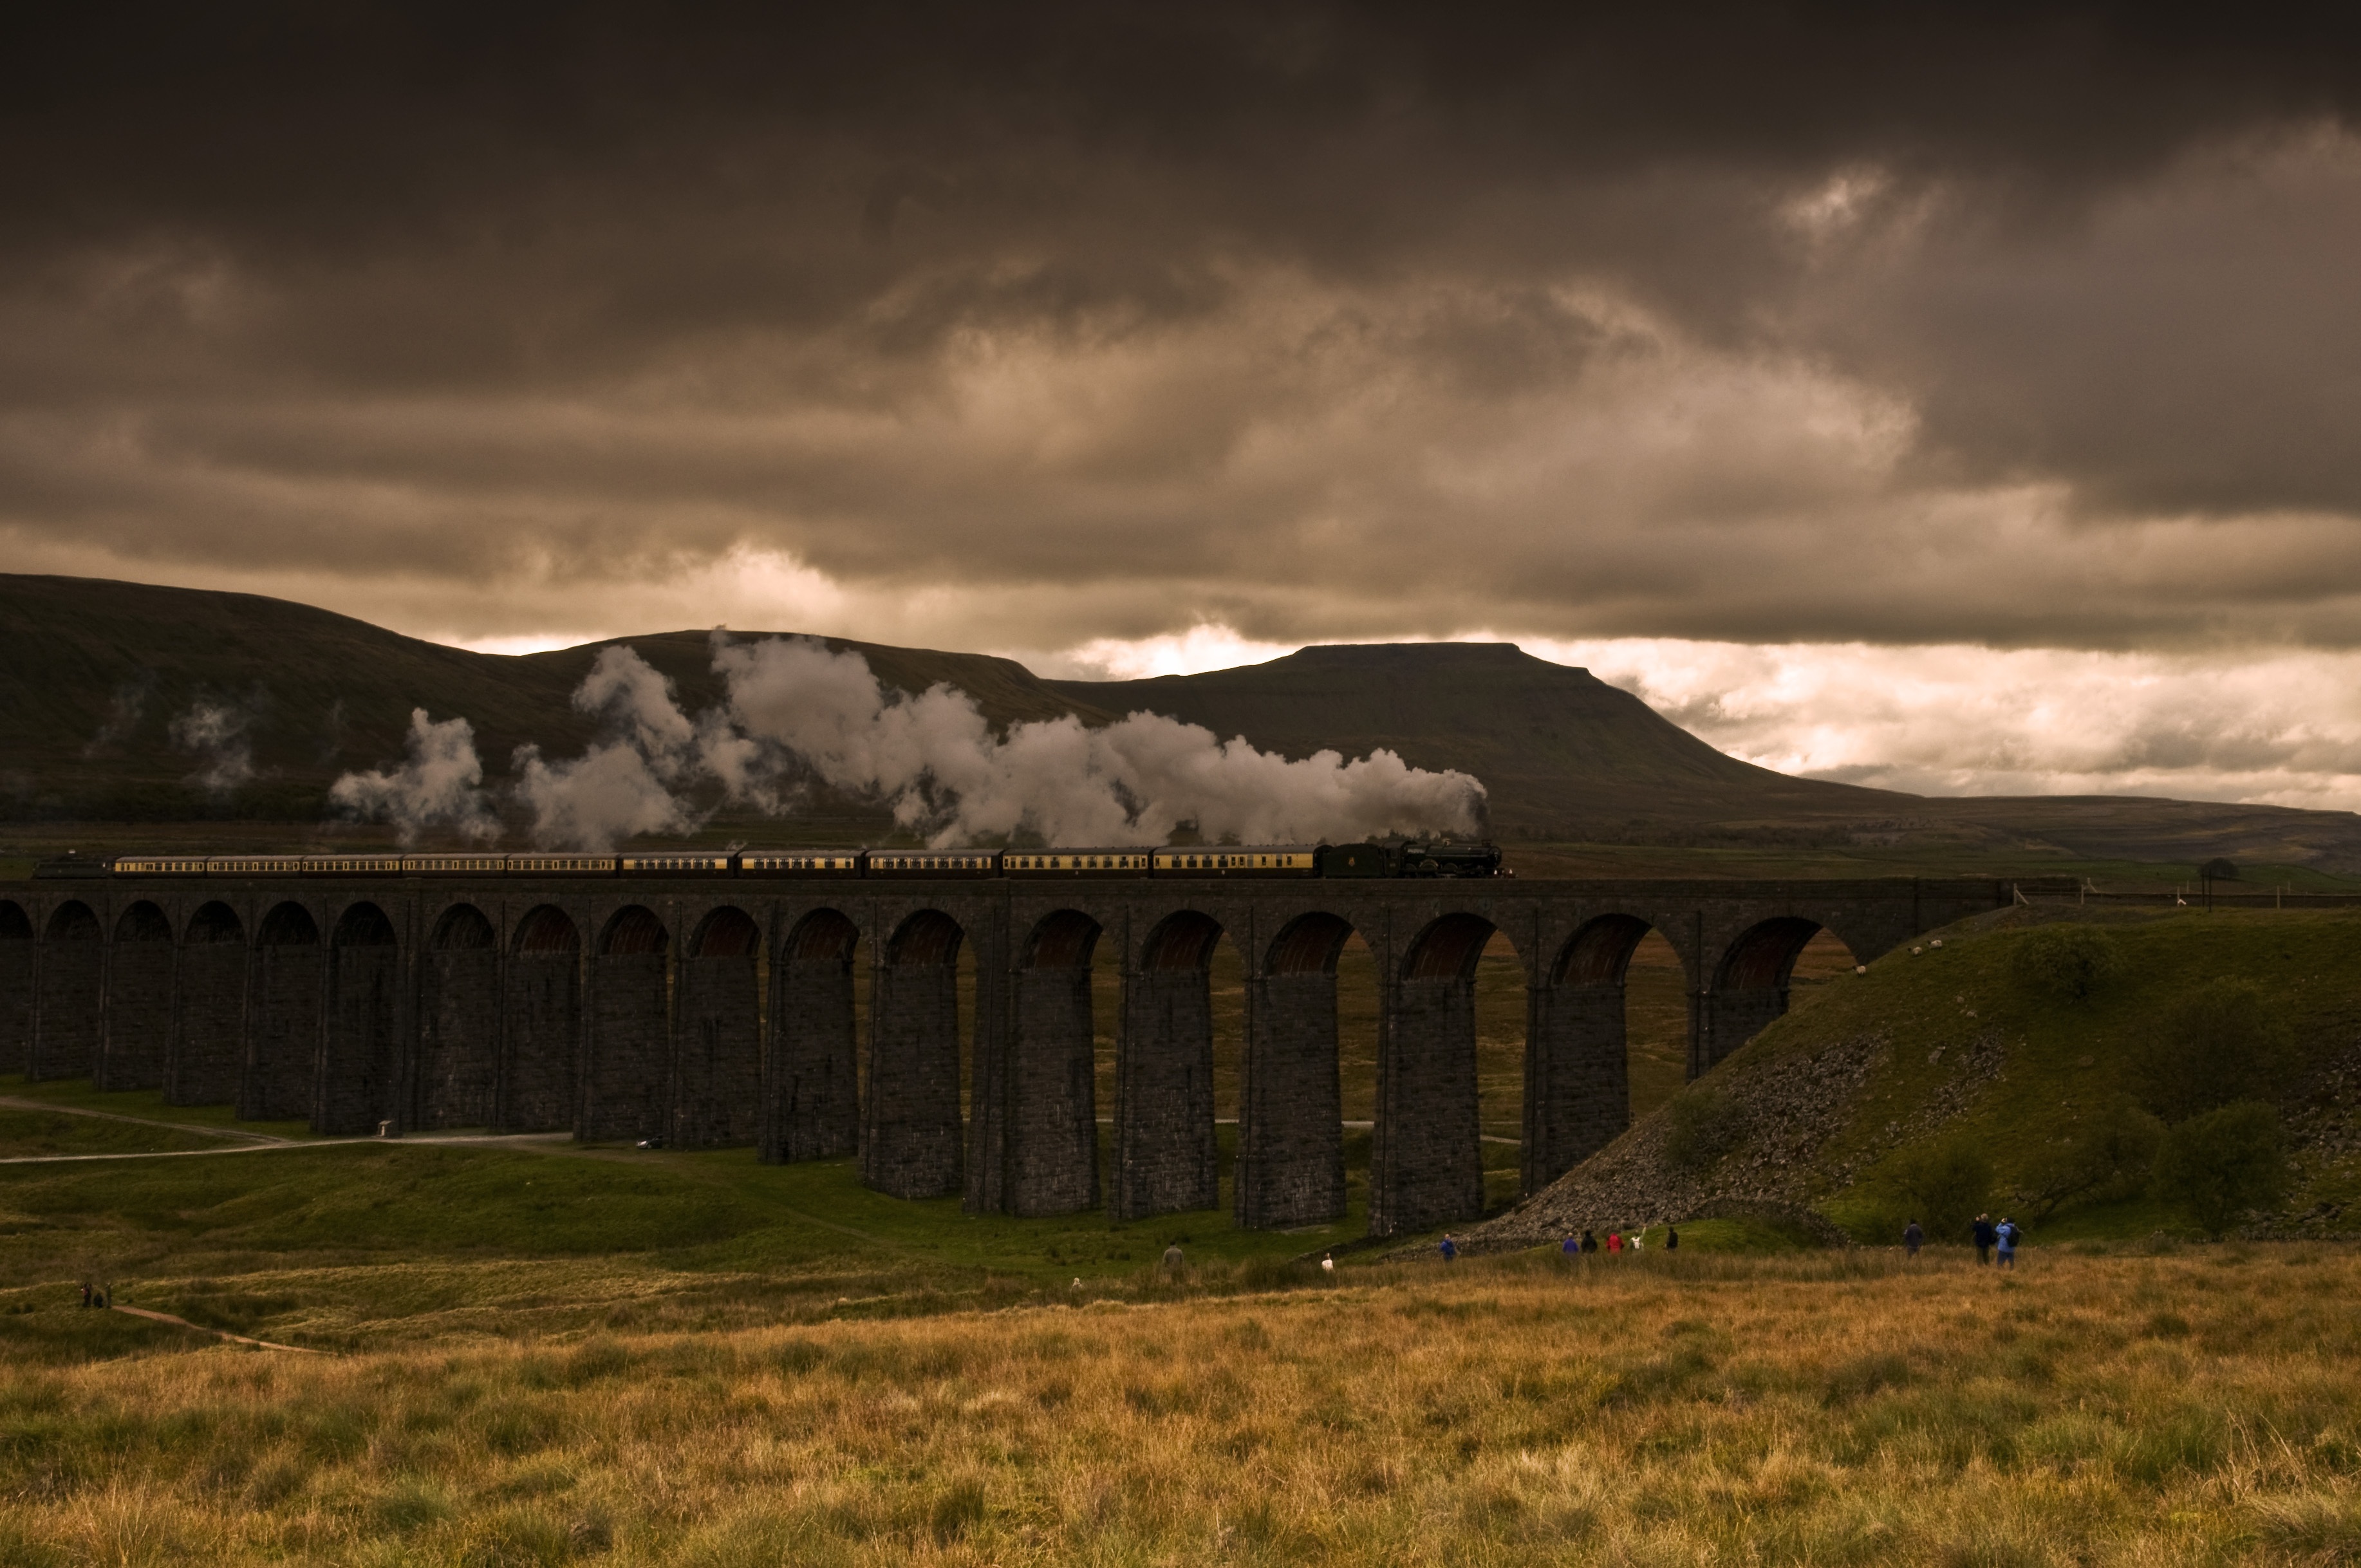
landscape, mountain, cloud, sky, bridge, morning, hill, transport, evening, reflection, weather, viaduct, rural area, steam train, meteorological phenomenon, yorkshire dales, ribblehead viaduct, jerico, atmospheric phenomenon